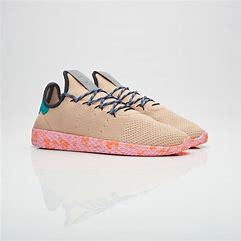
Brand: Adidas
Model: PW Tennis HU